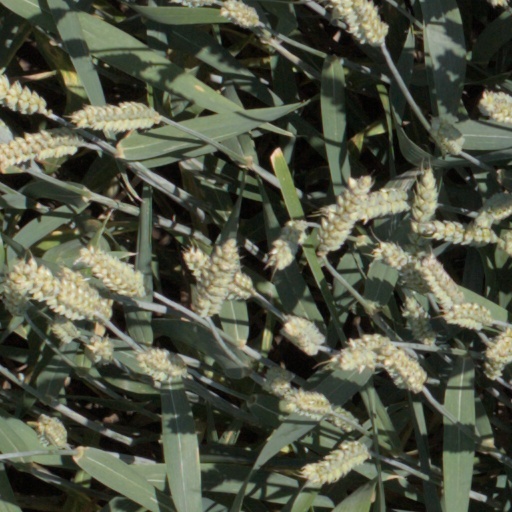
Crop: wheat